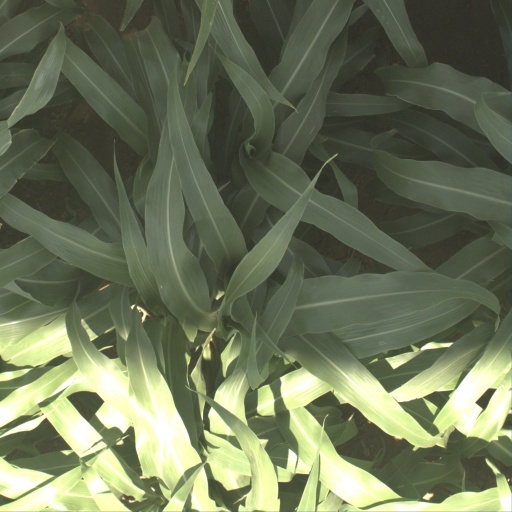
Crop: sorghum